John Easter

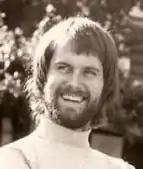
Easter in 1973

John Nicholas Cave Easter (17 December 1945 – 11 January 2016) was an English squash player, cricketer and businessman.